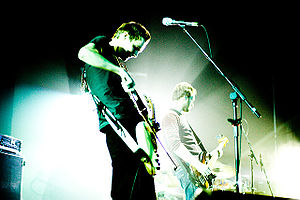
Sigur Rós
Sigur Rós live i Reykjavik i 2005
Sigur Rós er et islandsk artrock/postrock-band. Gruppen fokuserer på langsomme, repetetive kompositioner, der har inspiration fra art-rock, klassisk musik og en smule folkemusik. Grupper som Talk Talk, My Bloody Valentine og Pink Floyd kan nævnes som forgængere for Sigur Rós, men uden den særegne islandske lyd, som skiller bandet ud fra andre i samme genre.